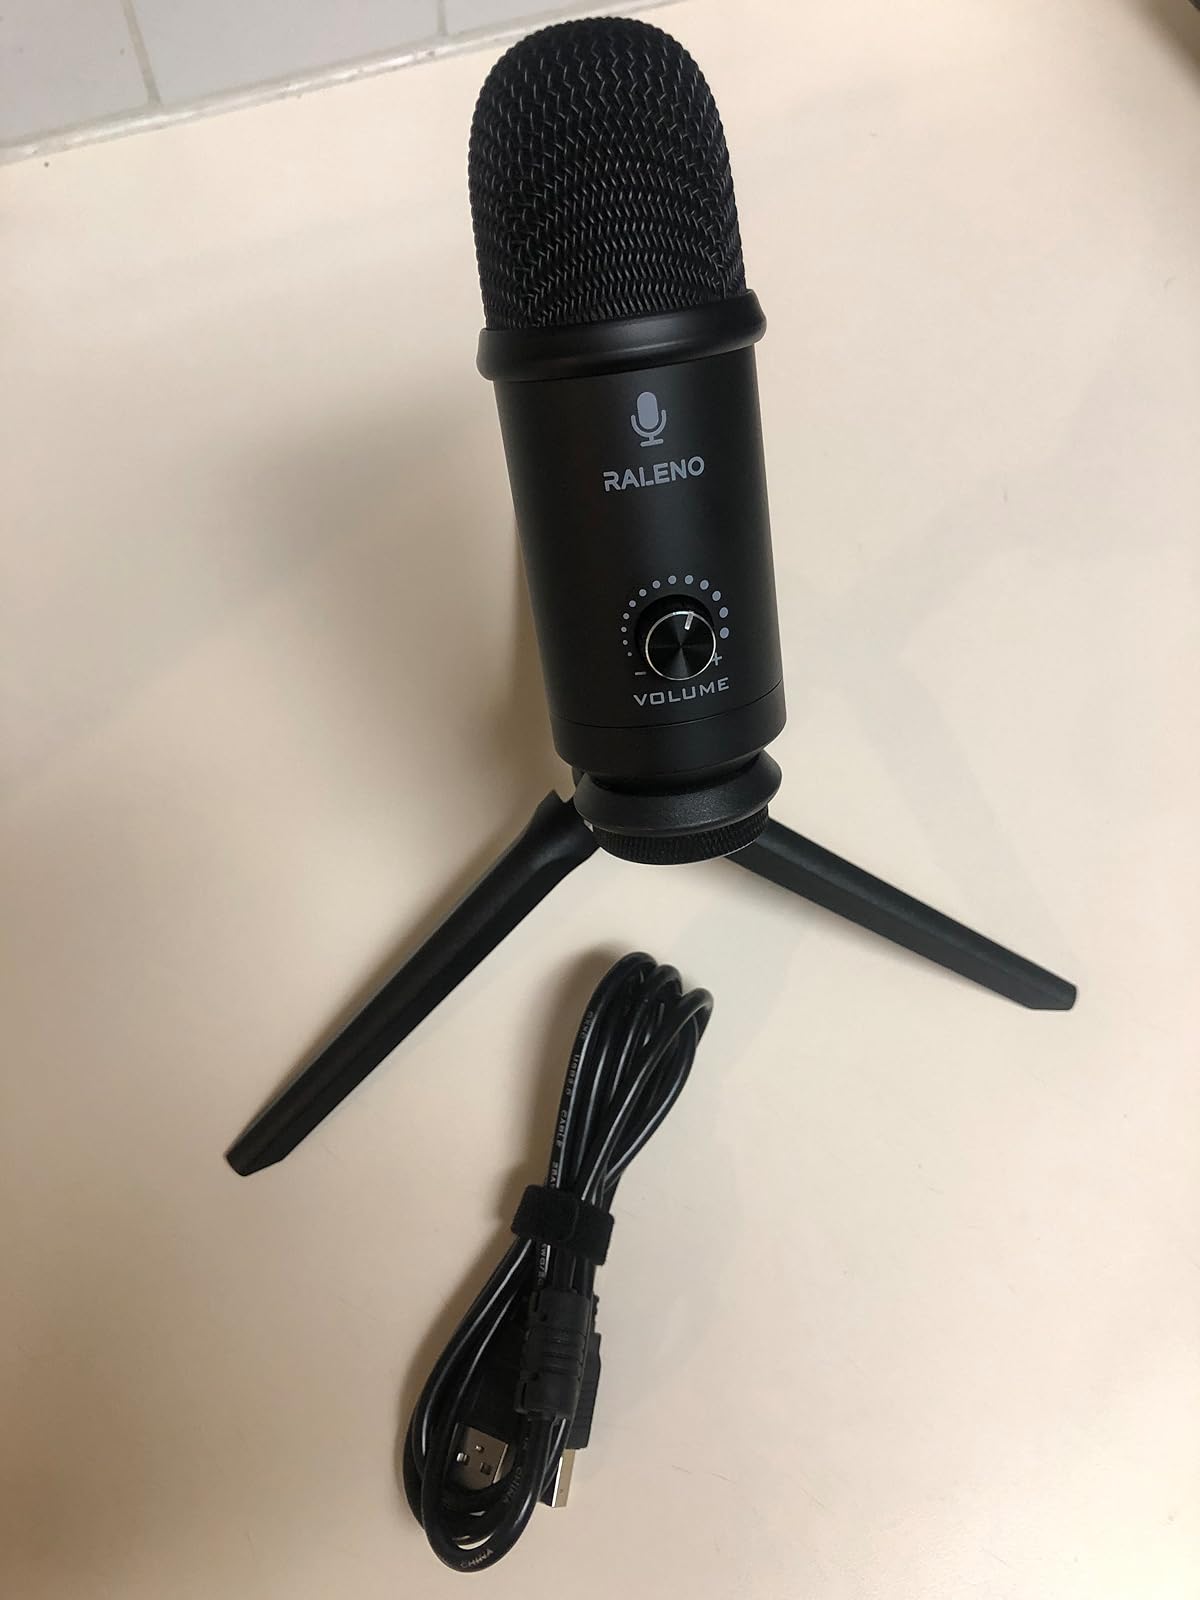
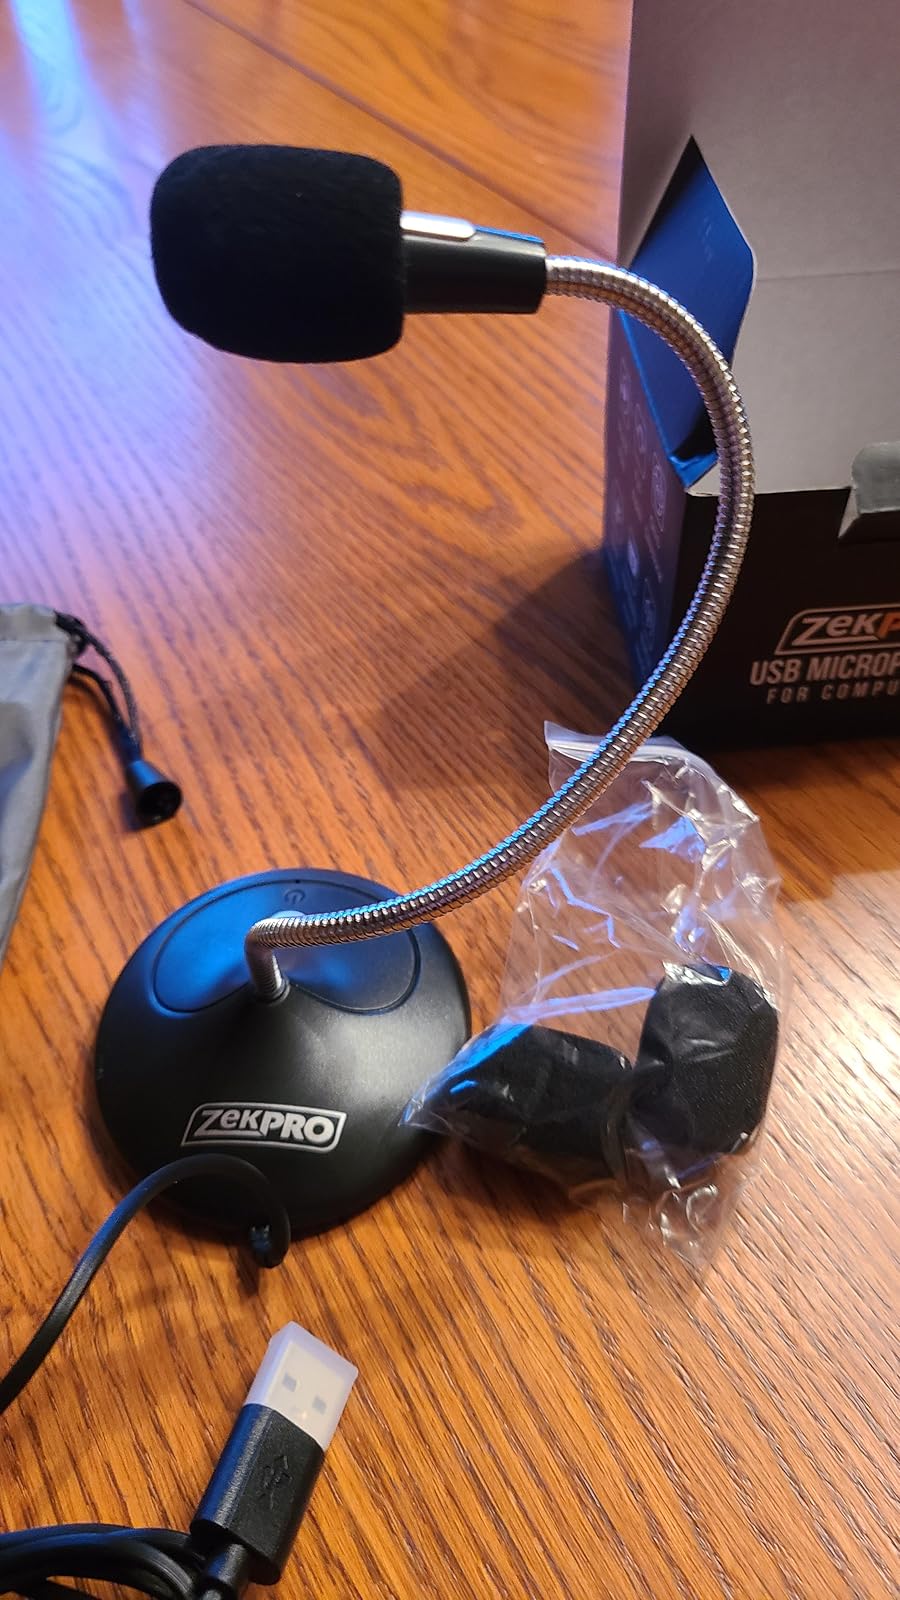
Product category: microphone
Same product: no